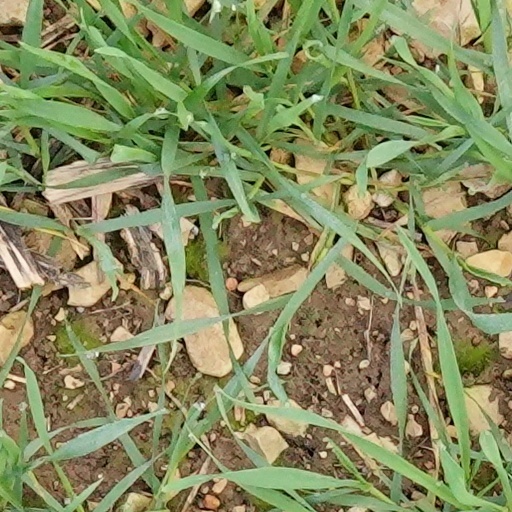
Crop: wheat